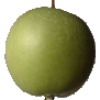
Label: Apple Granny Smith 1